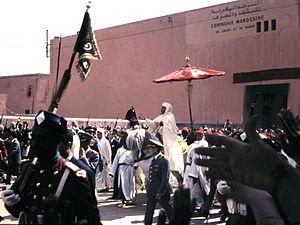
Le Maroc, ou depuis 1957, en forme longue le royaume du Maroc, autrefois l'Empire chérifien, est un État unitaire régionalisé situé en Afrique du Nord. Son régime politique est une monarchie constitutionnelle. Sa capitale est Rabat et sa plus grande ville Casablanca.
Le Jour du roi est un roman d'Abdellah Taïa paru le 19 août 2010 aux éditions du Seuil et ayant obtenu la même année le prix de Flore.